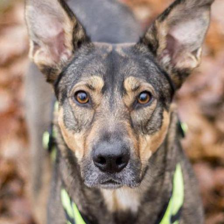
Label: animals